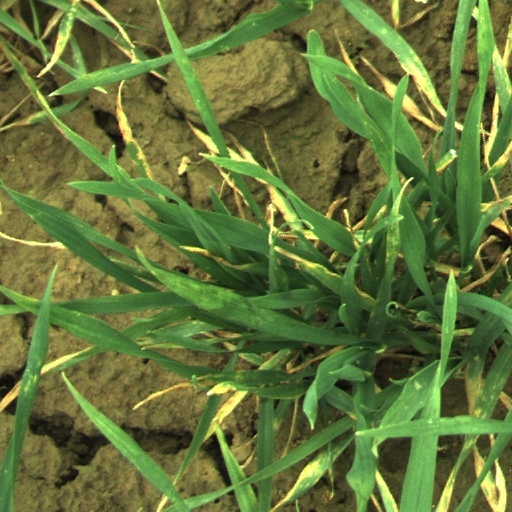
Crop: wheat